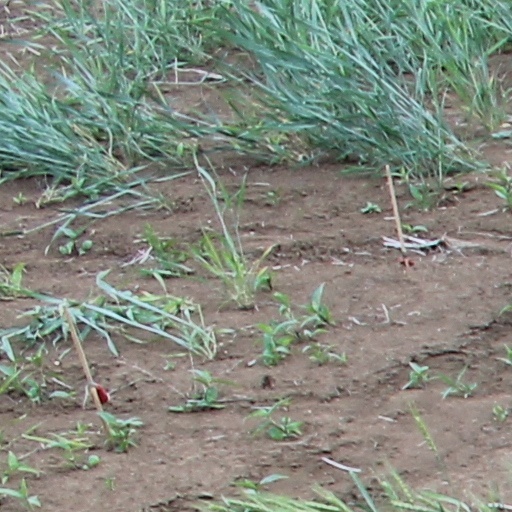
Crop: wheat